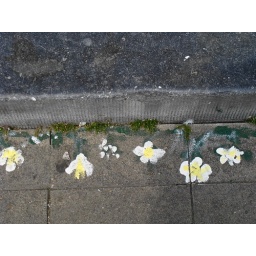
flowers in the street